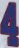
Number: 4